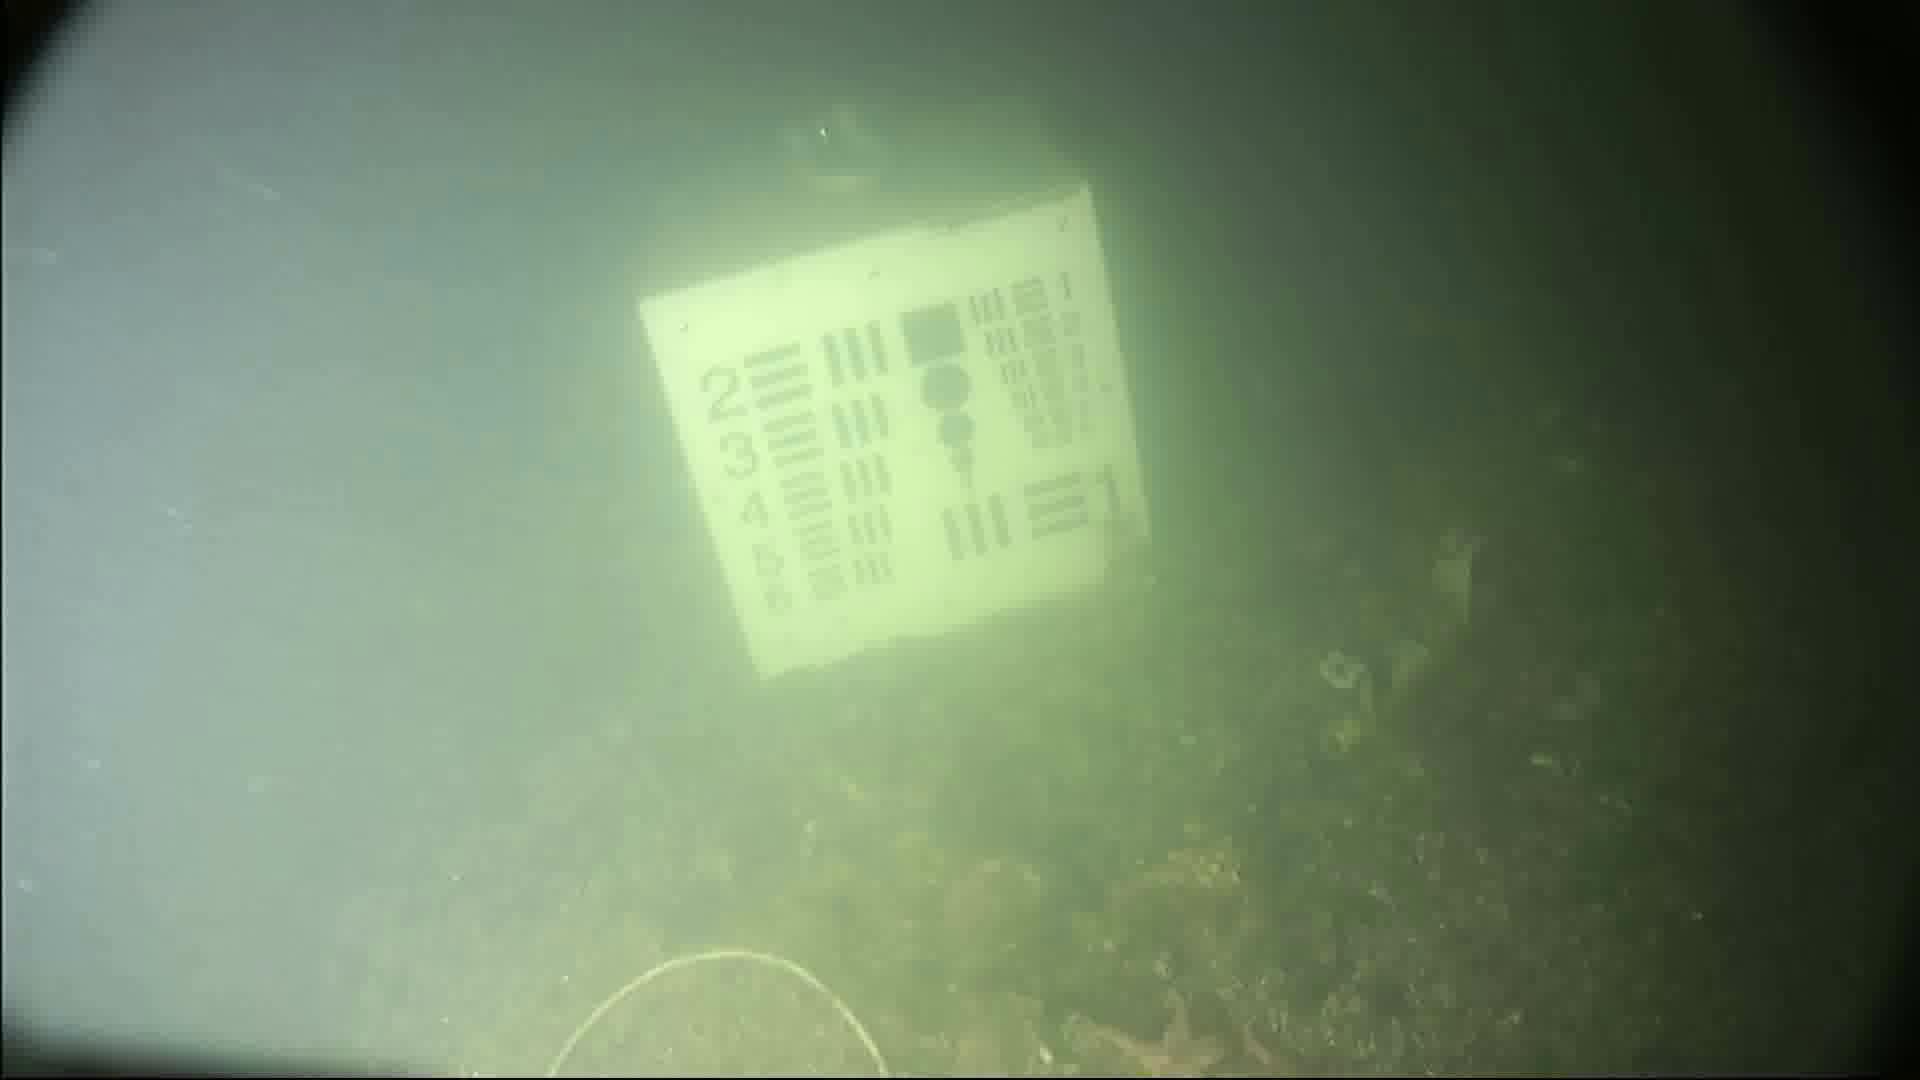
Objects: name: starfish